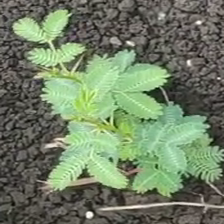
Weed species: Dwarf_cassia_(Chamaecrista pumila)